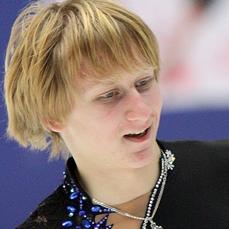
Age: 17